New Territories Heung Yee Kuk Yuen Long District Secondary School

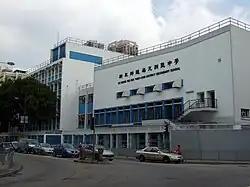
School building

The New Territories Heung Yee Kuk Yuen Long District Secondary School (abbreviated as NTHYKYLDSS) is a Hong Kong secondary school located in Yuen Long, New Territories. Its motto is in Chinese "務本力學", meaning "conscientiousness and diligence". The official medium of instruction is English.